Edwin Katzen-Ellenbogen

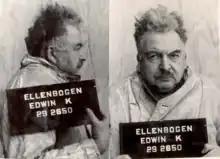
Katzenellenbogen in U.S. custody (April 1947)

Edwin Maria Katzenellenbogen, also spelled Katzen-Ellenbogen (22 May 1882 – after 1955) was an ethnically Jewish, German-American Nazi collaborator, eugenicist, and physician in the concentration camp of Buchenwald.